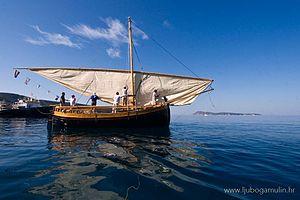
Le Gospa od mora est une réplique de bracera croate construite de 2006 à 2010. Ce voilier à un mât est utilisé pour la plaisance et comme navire école à Dubrovnik.
Un bracera ou brazzera est un type de voilier traditionnel de un à deux mâts à voile latine, livarde ou au tiers et à rames. Ils sont utilisés en Mer Adriatique pour la pêche, le transport et le cabotage entre le XVIᵉ siècle et le début du XXᵉ siècle.